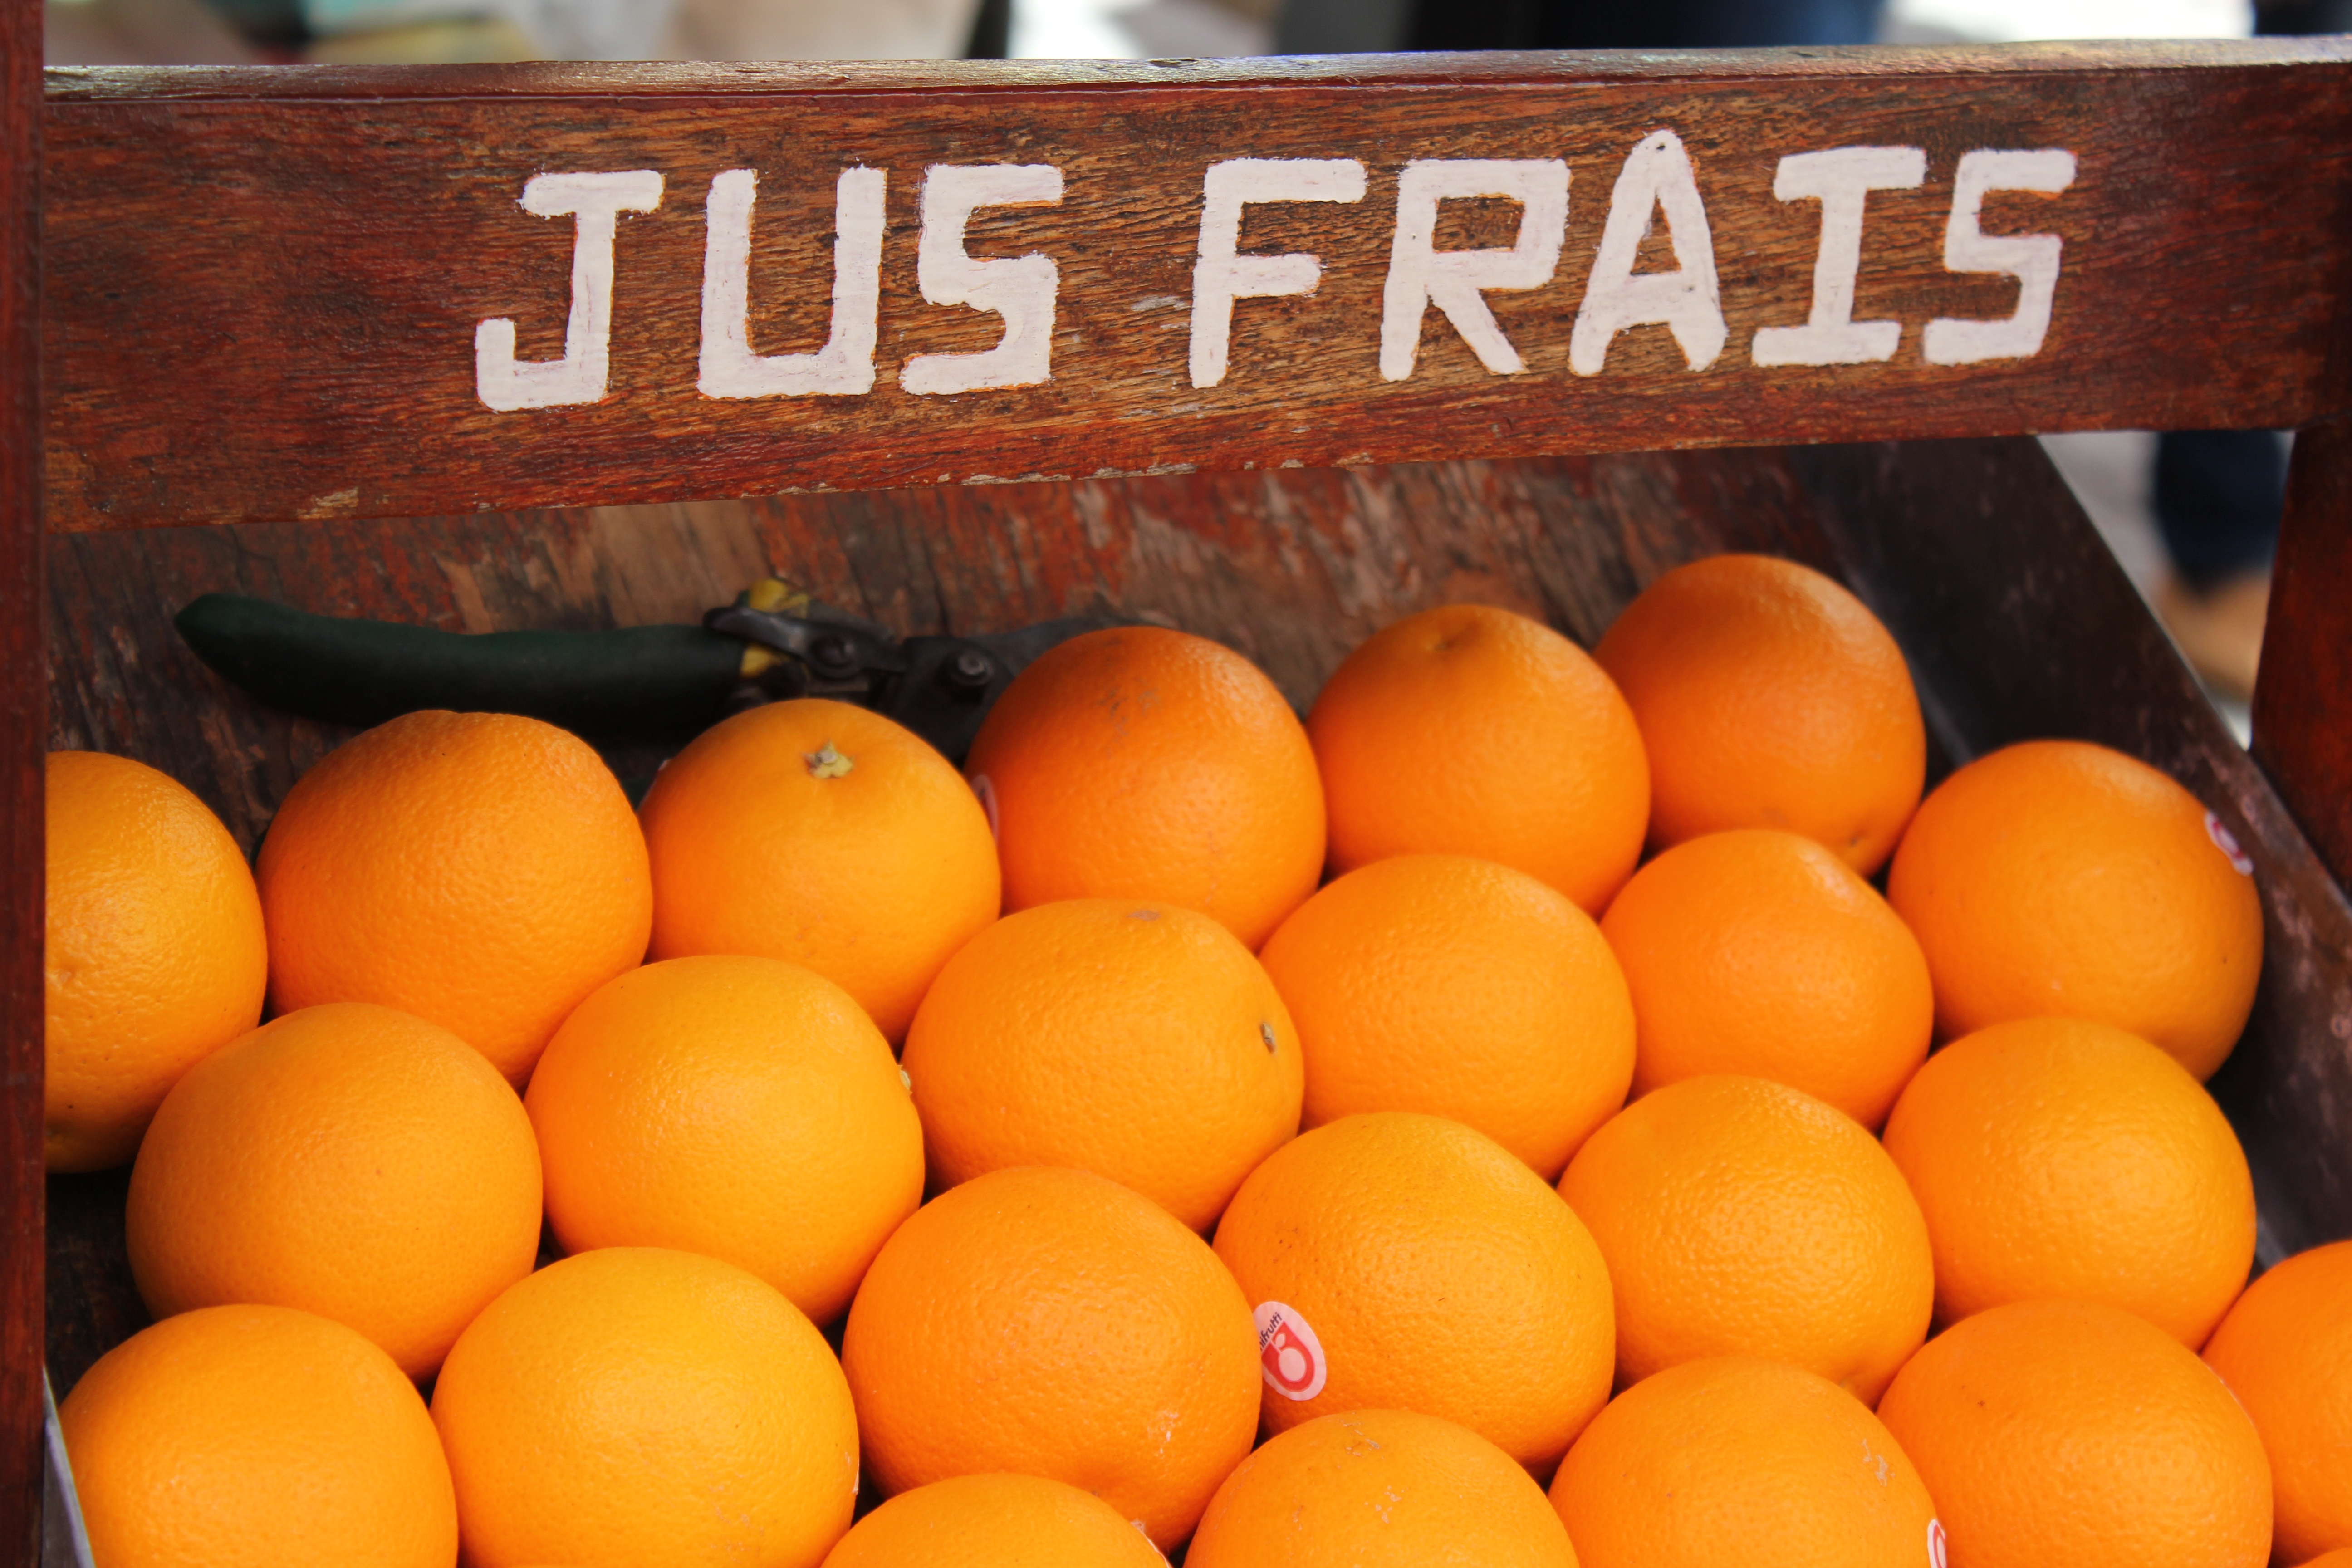
food, fruit, plant, produce, clementine, land plant, orange, tangerine, flowering plant, citrus, tangelo, mandarin orange